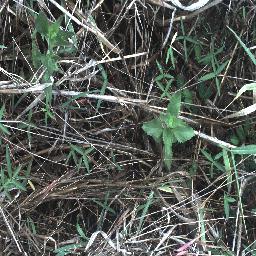
Label: siam_weed